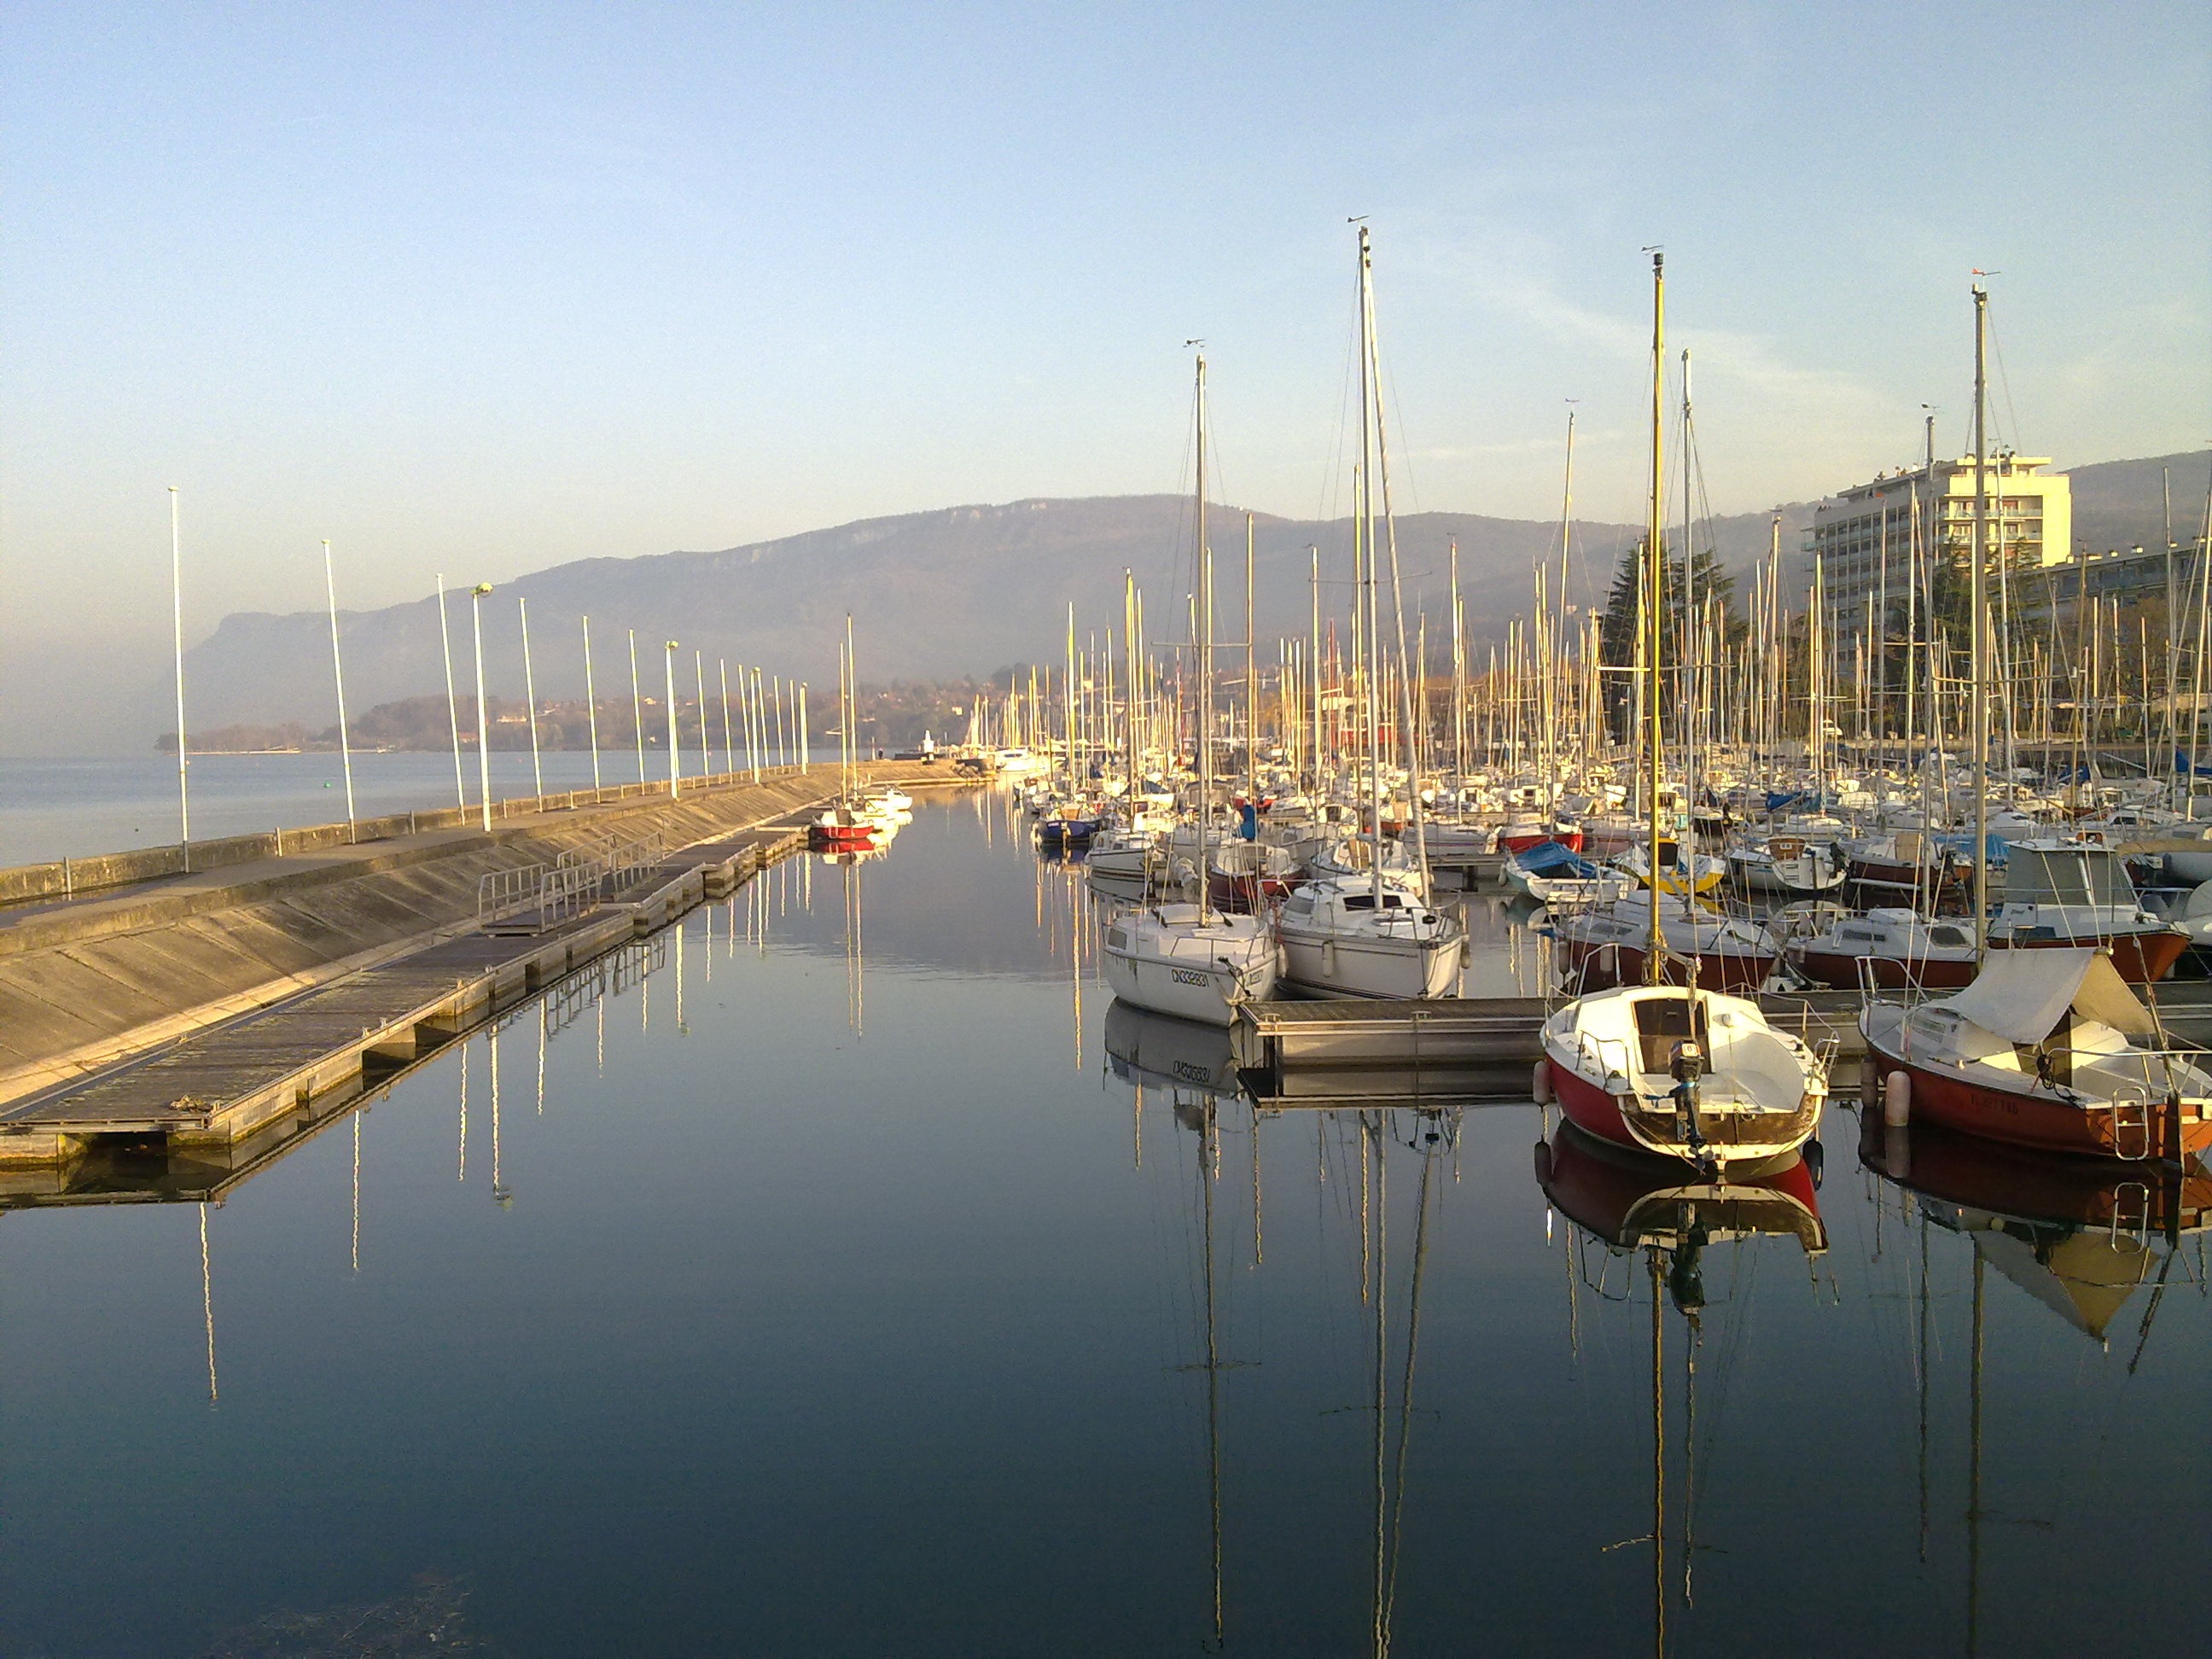
sea, water, dock, boat, lake, cityscape, dusk, evening, reflection, vehicle, bay, harbor, marina, port, sailboat, waterway, channel, savoie, aix